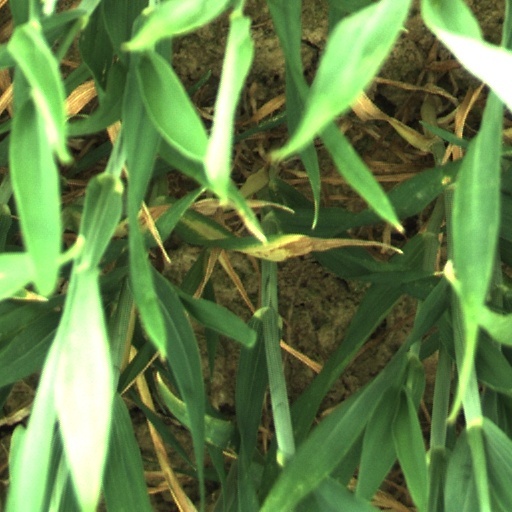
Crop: wheat